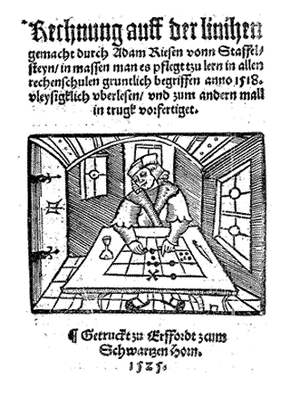
Hindu-arabertal systemet / Historie / Vedtagelse i Europa
Det Hindu–arabiske talsystem er et positionelt decimalt talsystem, der er det mest almindelige talsystem i verden. Det var et gammelt indisk talsystem, der blev reintroduceret i bogen Om Beregning med Hindu-Tal skrevet af den middelalderlige iranske matematiker og ingeniør al-Khwarizmi. Systemet spredte sig senere til middelalderens Europa i højmiddelalderen.